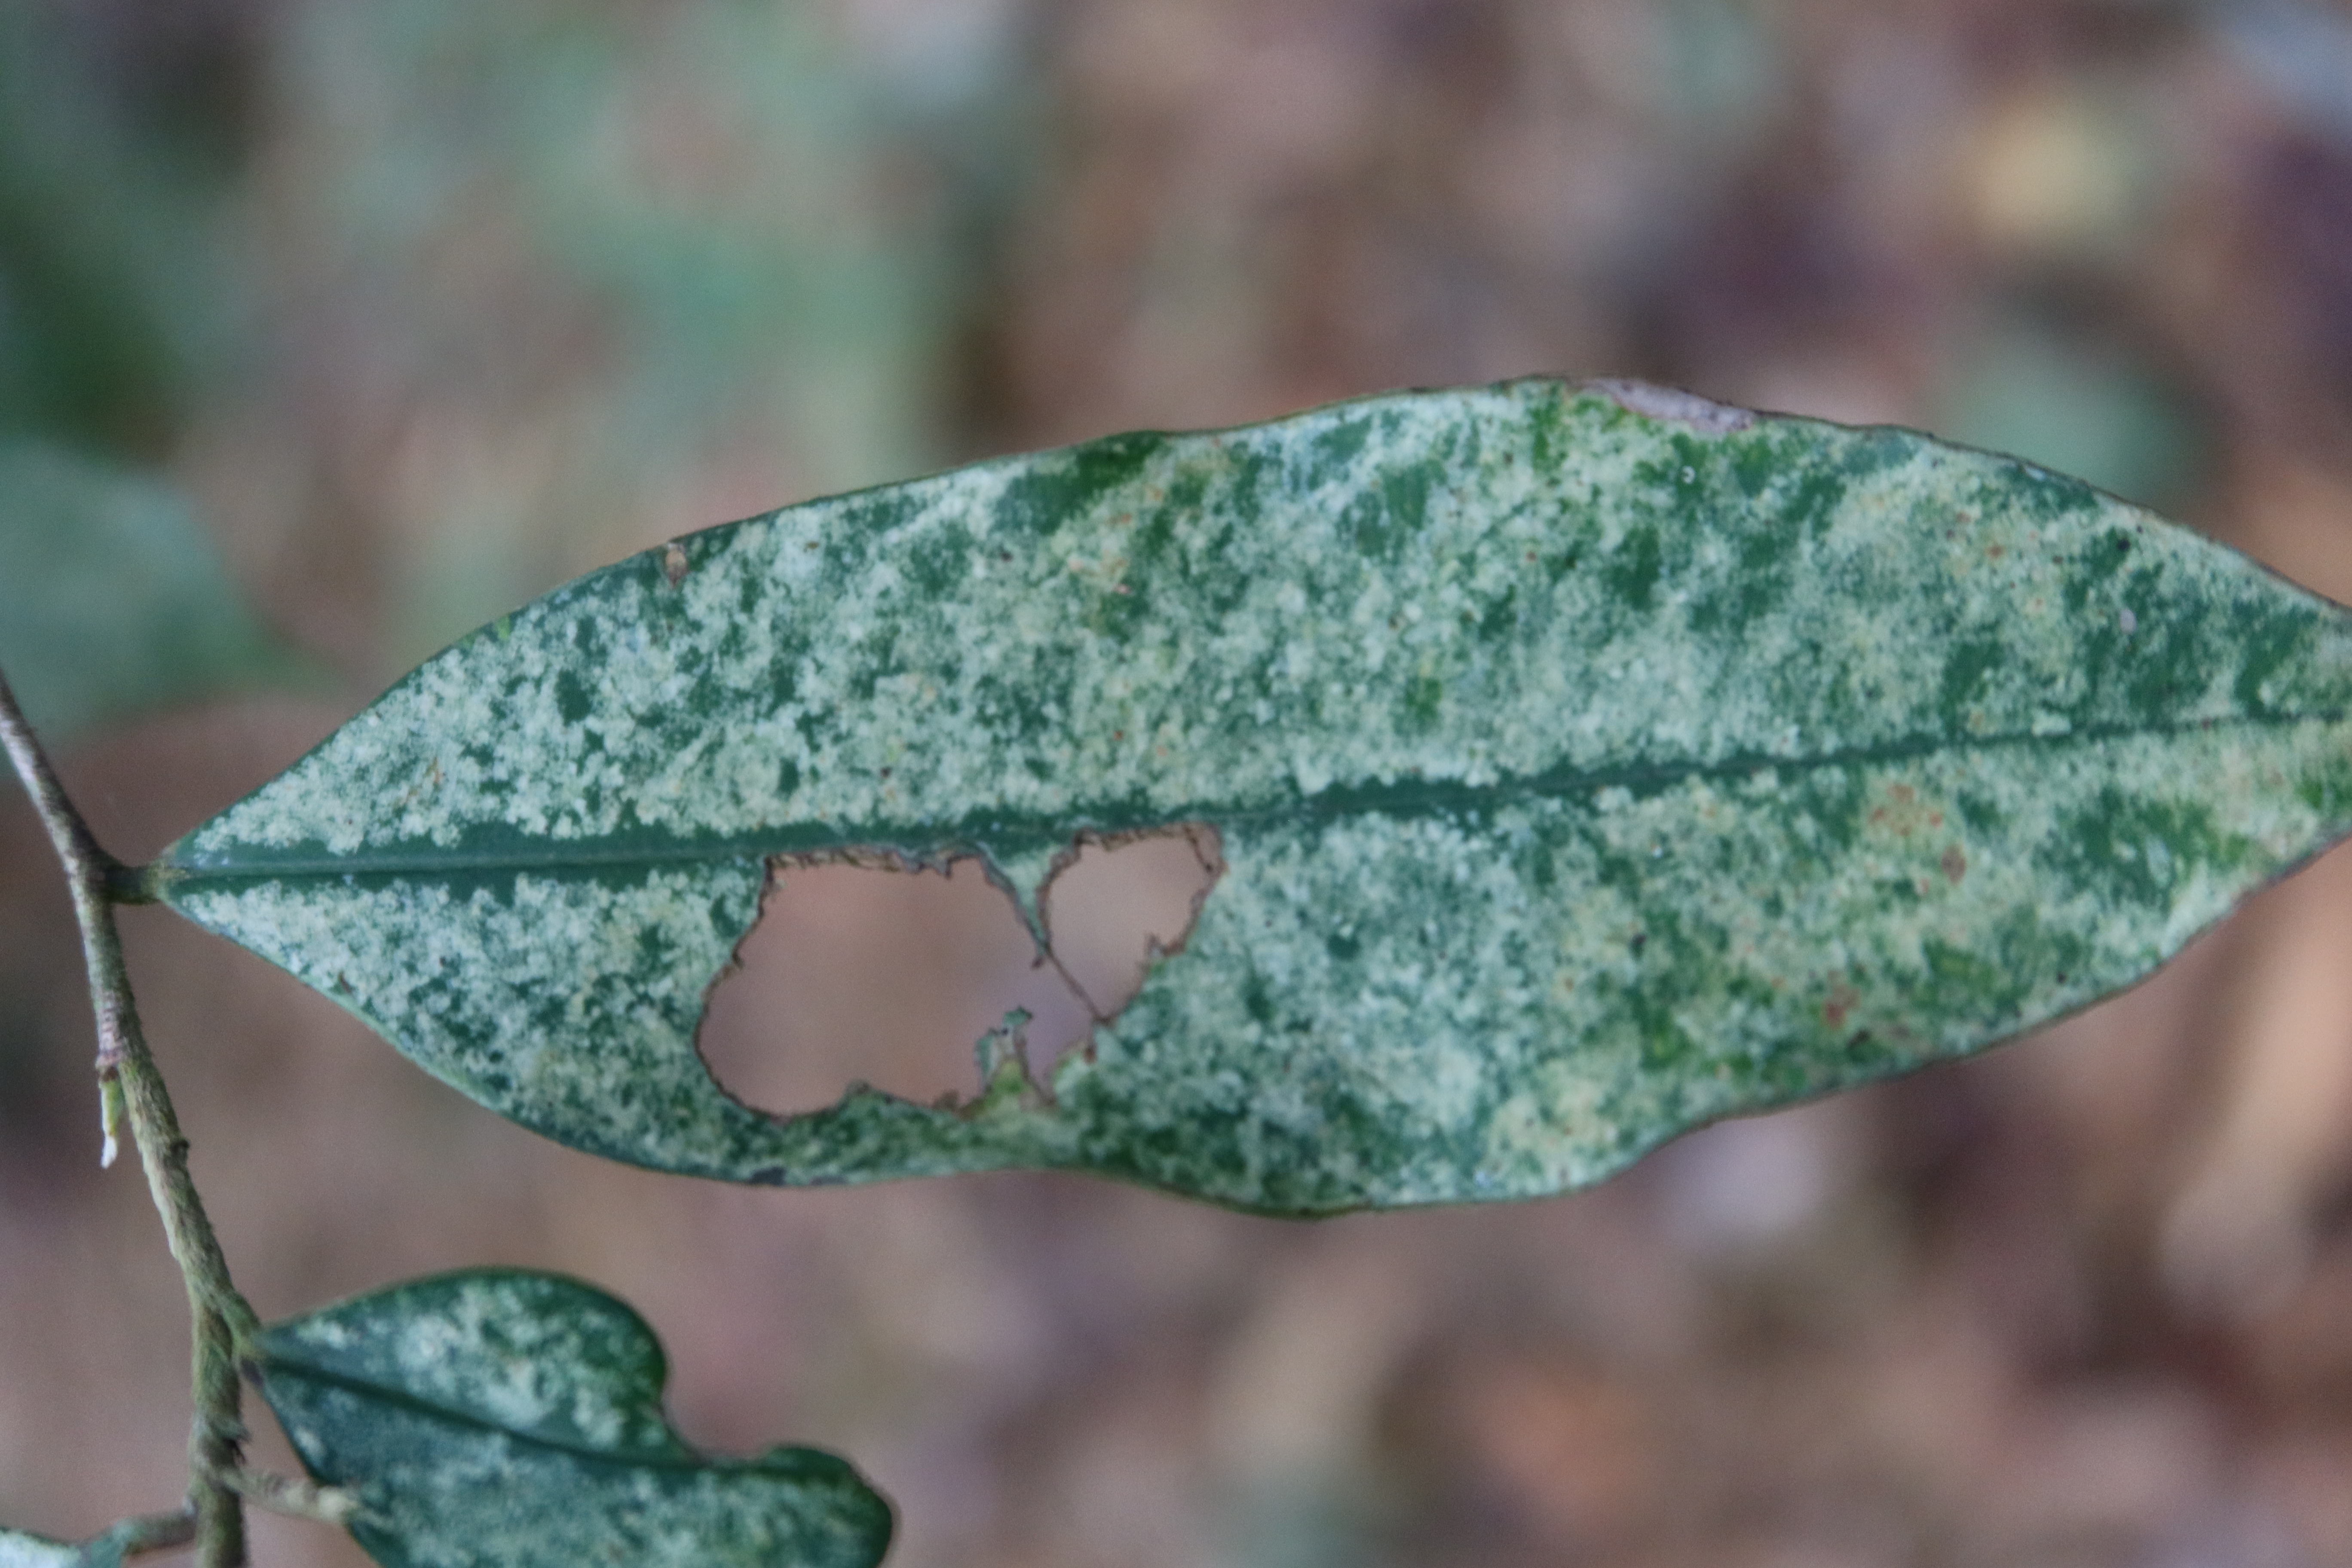
Label: Translucent lesion